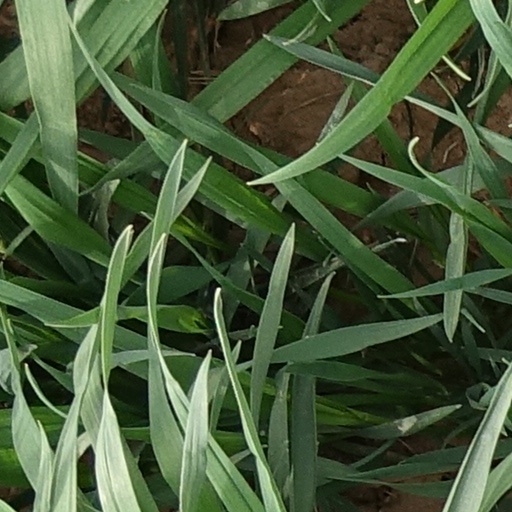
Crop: wheat